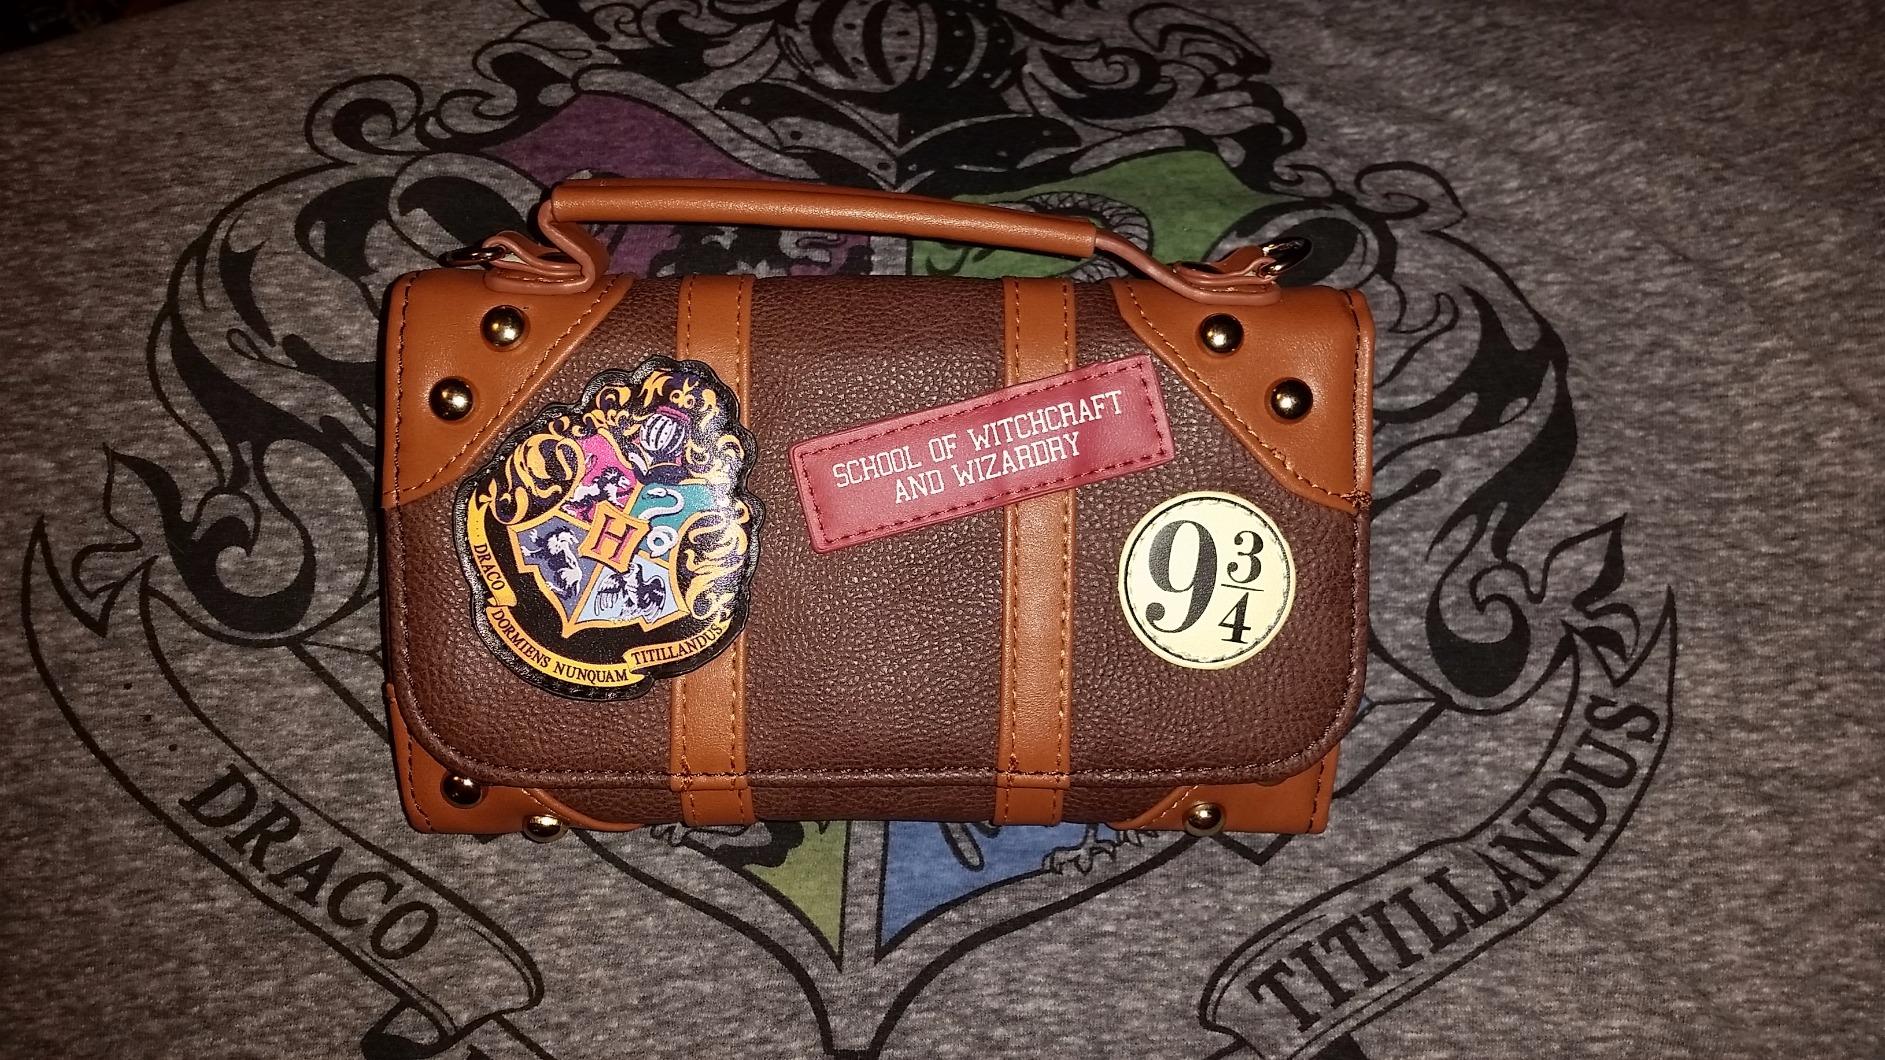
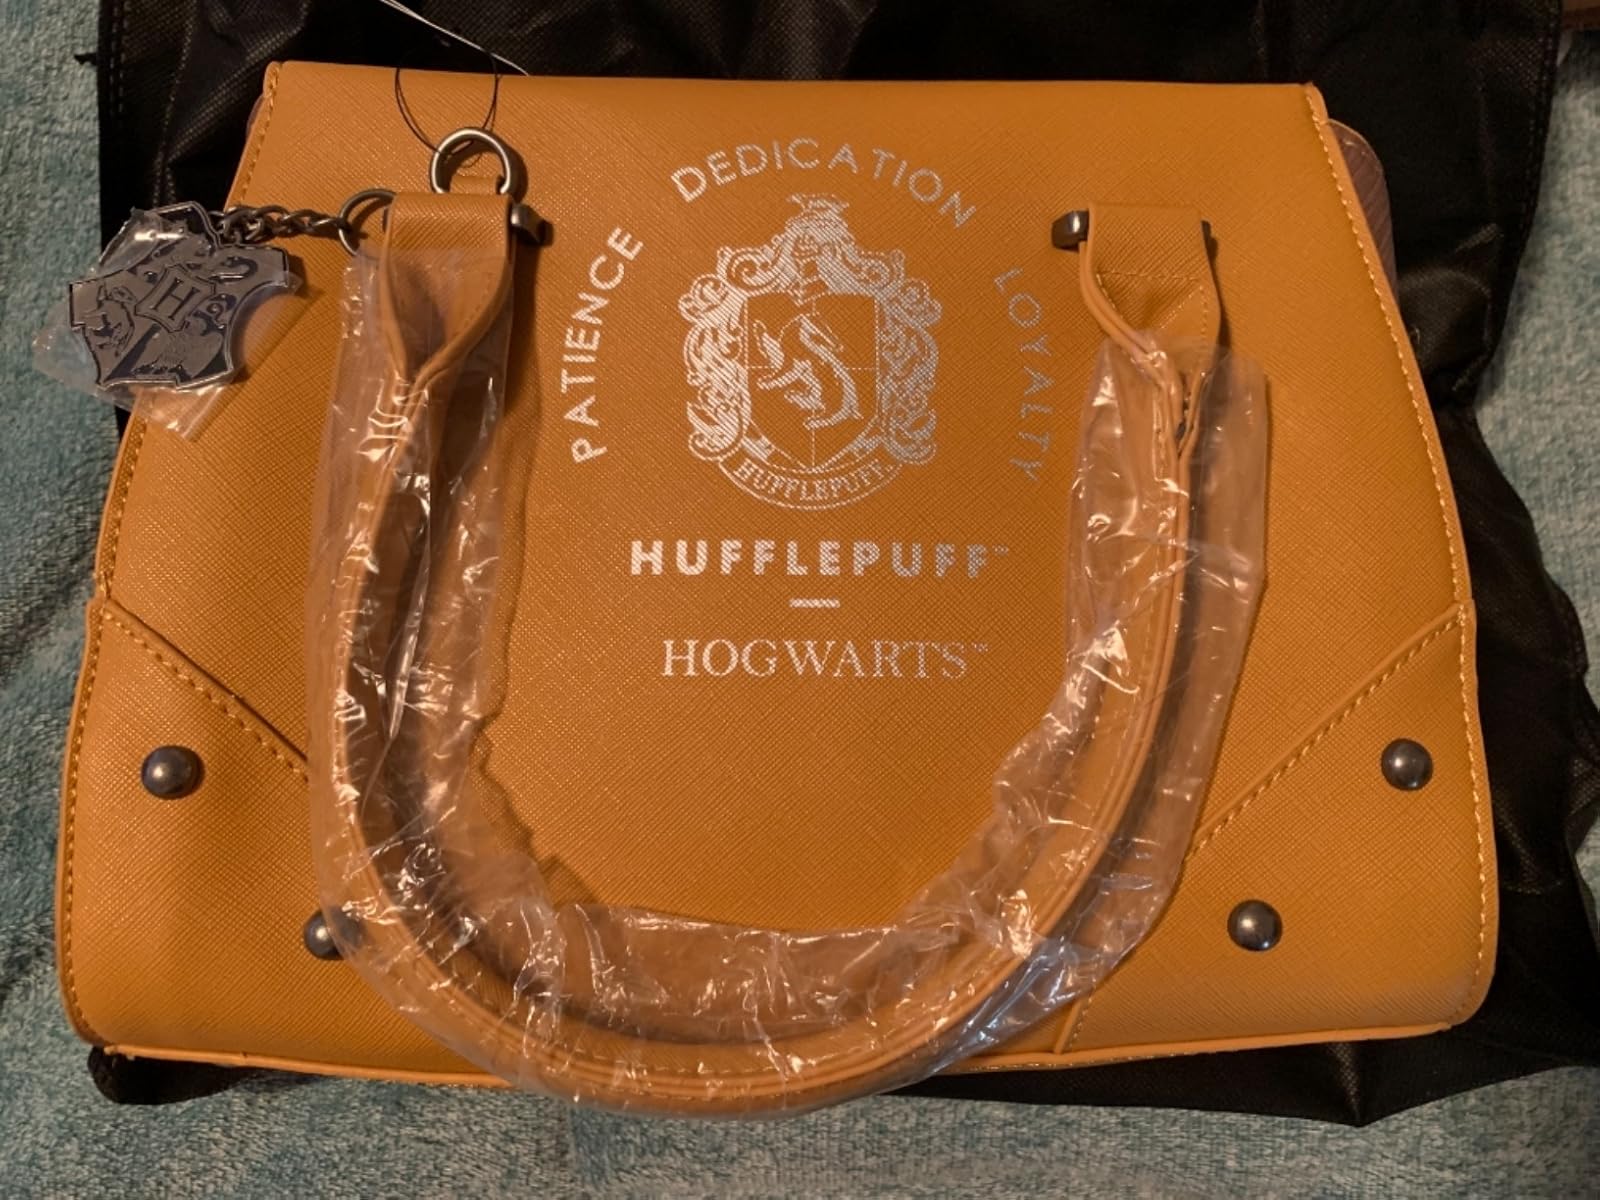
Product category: accessories_handbag
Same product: no